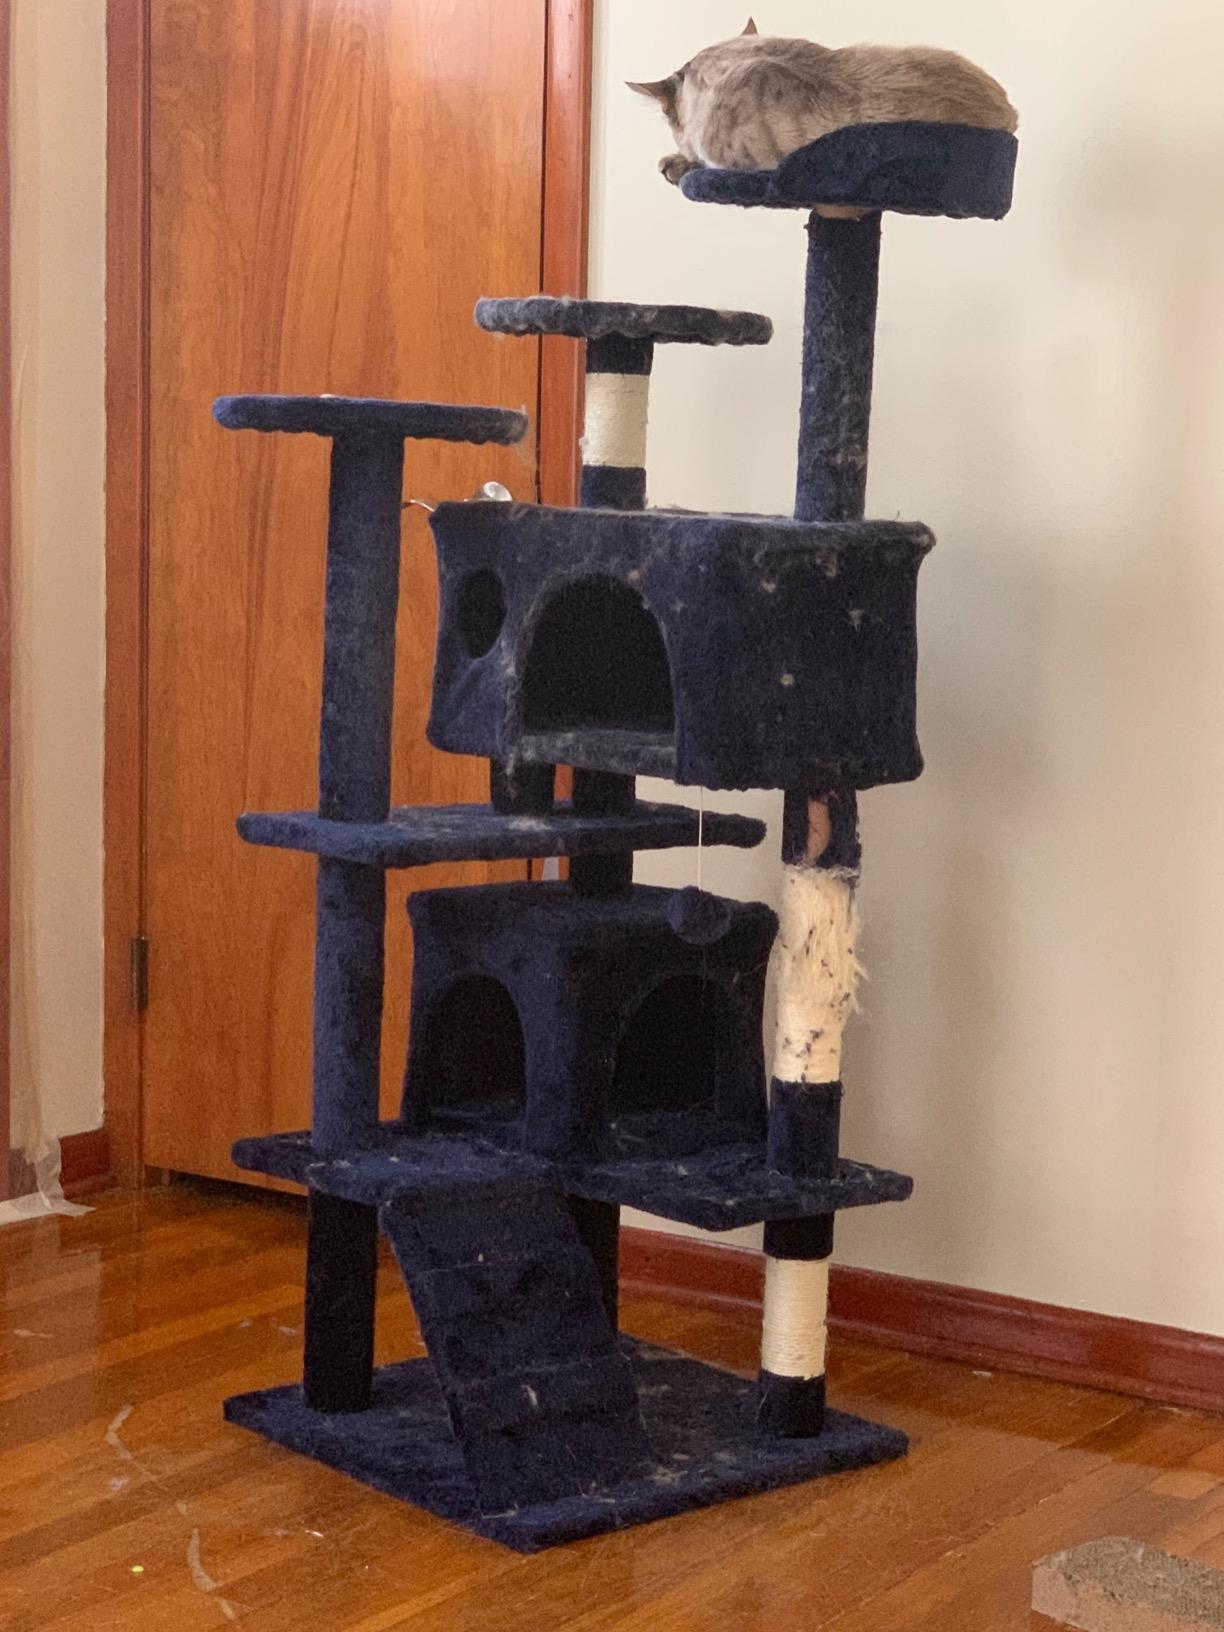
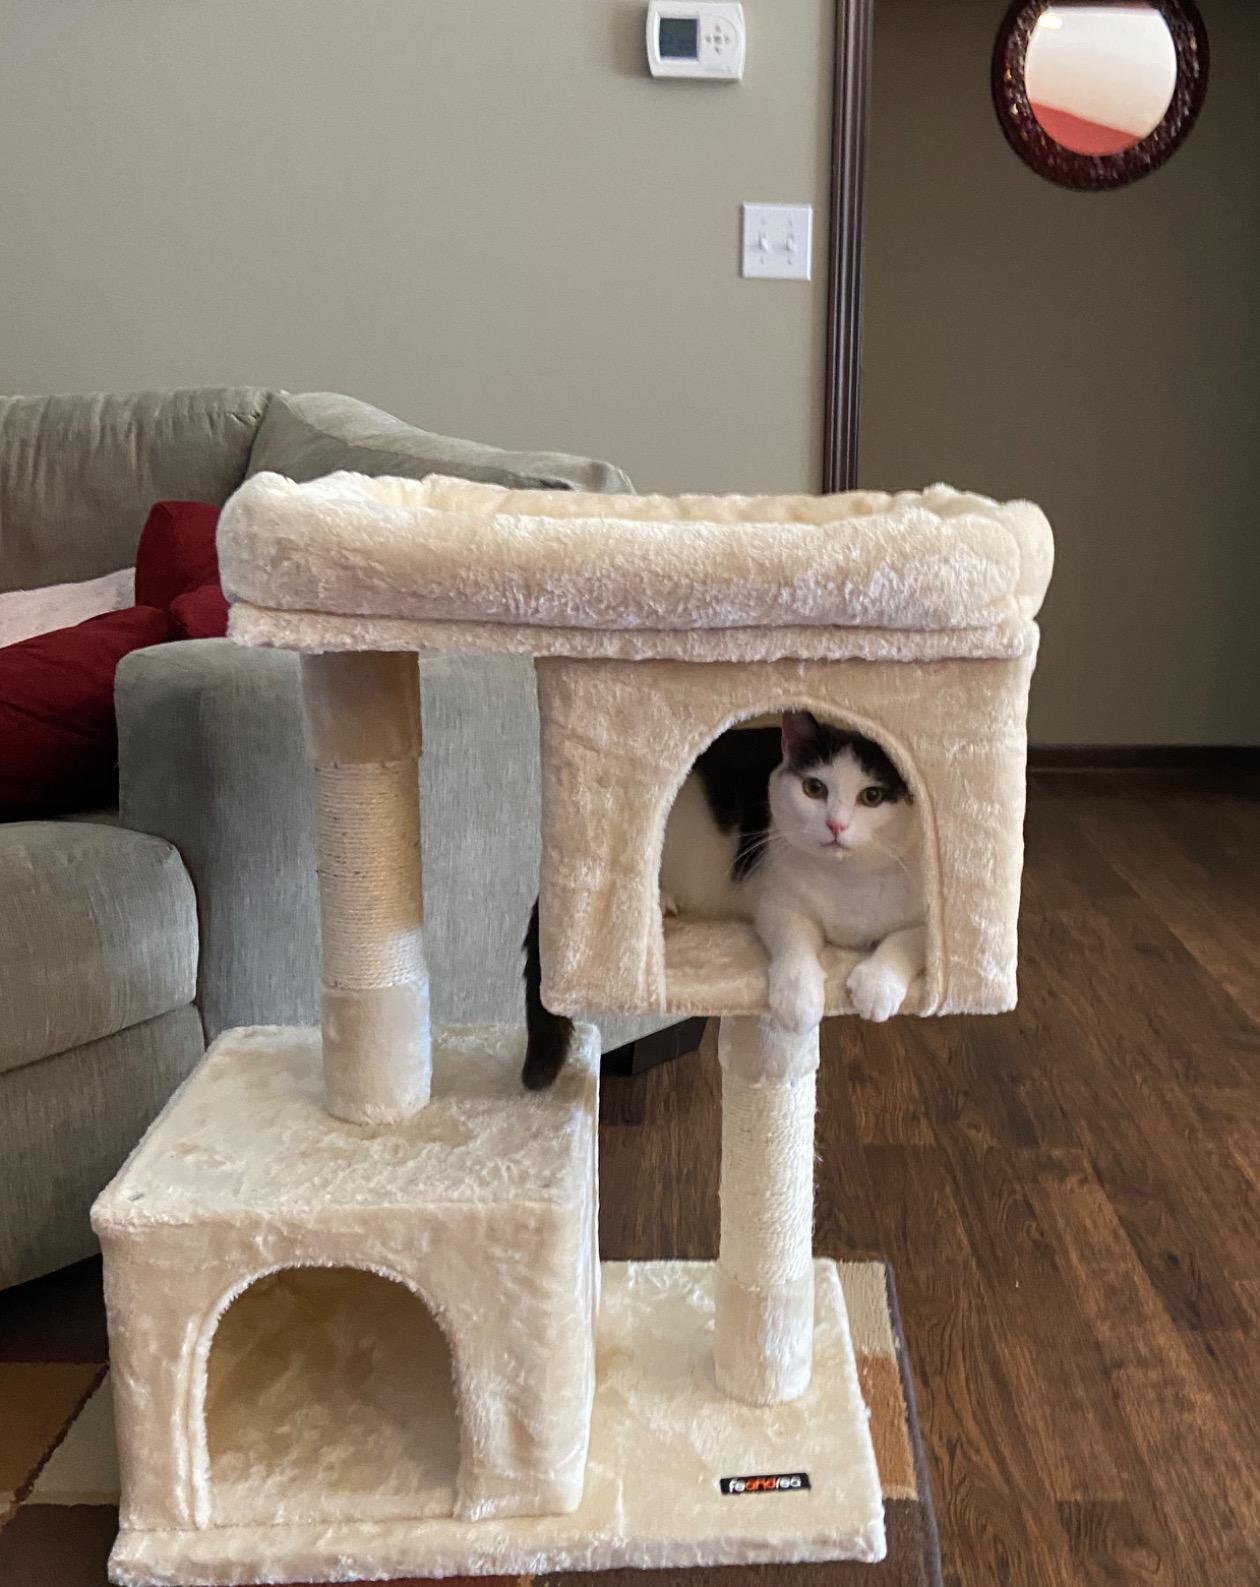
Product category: items_cat tree
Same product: no